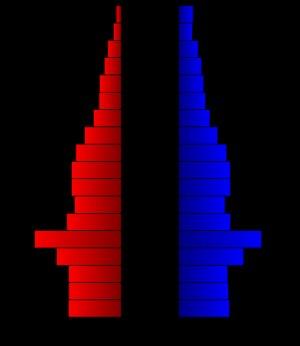
Le comté de Lubbock, en anglais : Lubbock County, est un comté situé dans le nord-ouest de l'État du Texas aux États-Unis. Fondé le 19 novembre 1876, son siège de comté est la ville de Lubbock. Selon le recensement des États-Unis de 2010, sa population est de 278 831 habitants. Le comté a une superficie de 2 333 km², dont 2 319 km² en surfaces terrestres. Il est baptisé à la mémoire de Thomas Saltus Lubbock, militaire durant la guerre de Sécession.